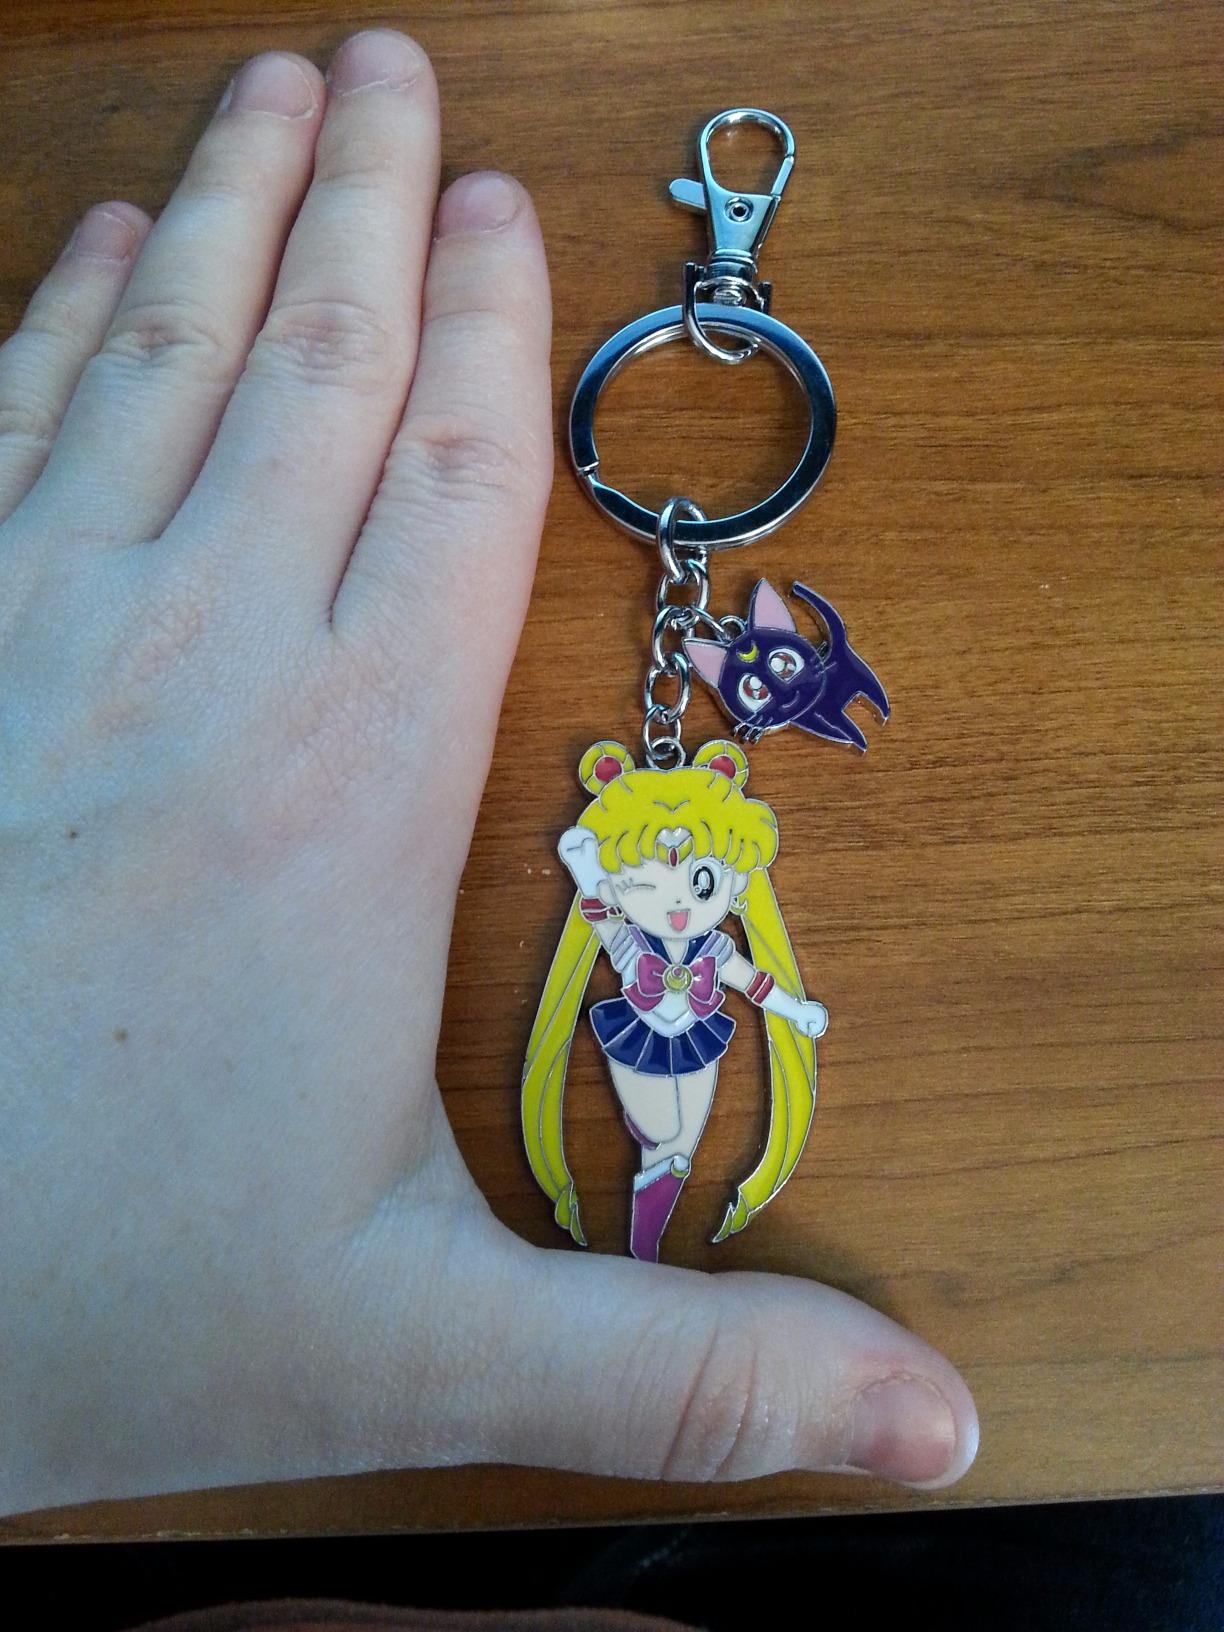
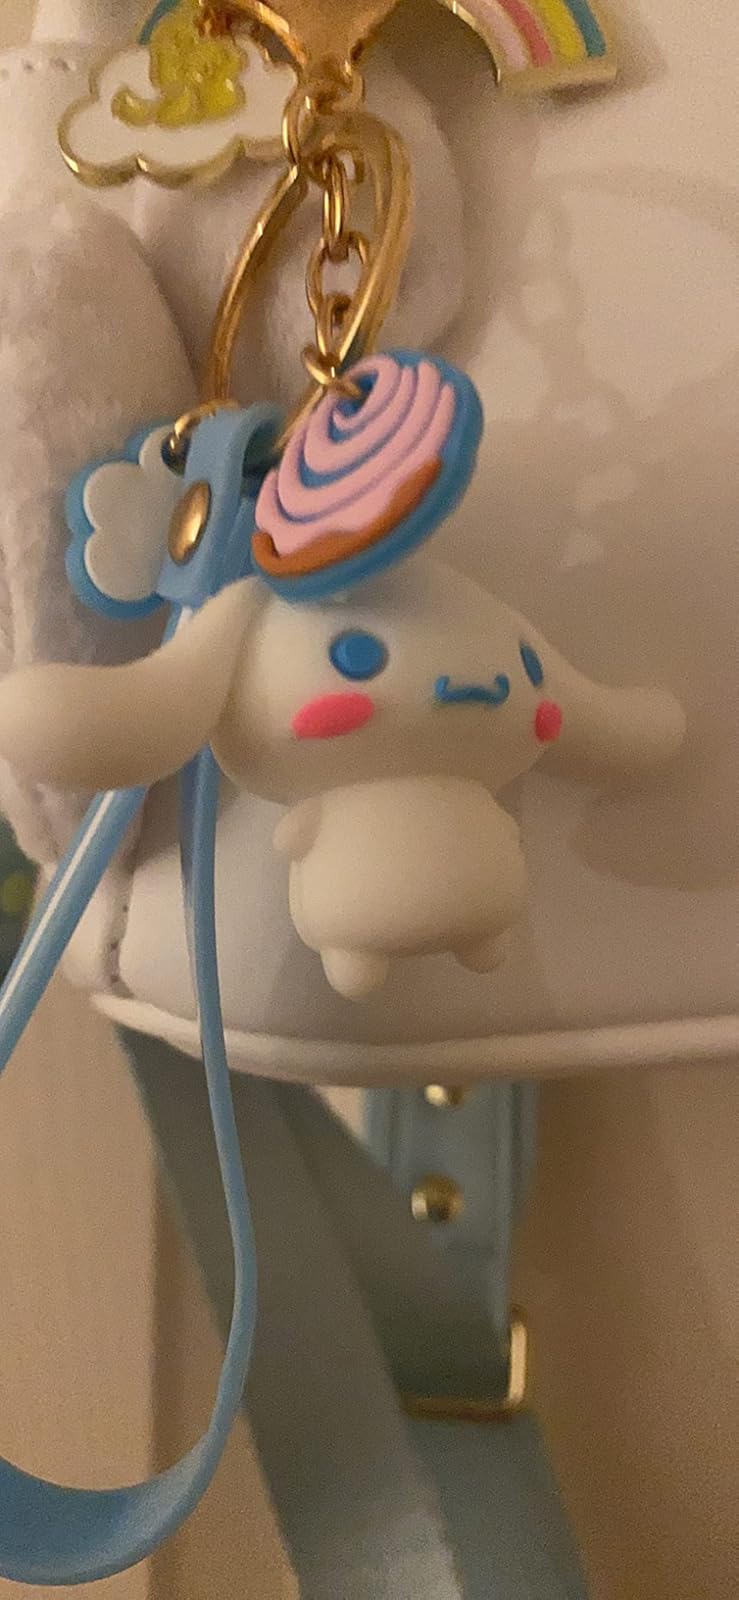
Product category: accessories_keychain
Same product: no